Los Gatos Salvajes

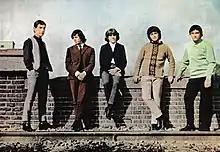
Los Gatos Salvajes in 1965

Los Gatos Salvajes, from Rosario, Santa Fe in Argentina, were a beat and garage rock band active in the early to mid-1960s, following which members Litto Nebbia and Ciro Fogliatta would go on to form the later, more successful group, Los Gatos. They were one of Argentina's first teenage rock & roll bands, and part of the popular worldwide beat movement inspired by the success of the Beatles and the British Invasion. They enjoyed only limited record sales, despite some degree of success in their television appearances, but are recognised as a pioneering group in Argentina.